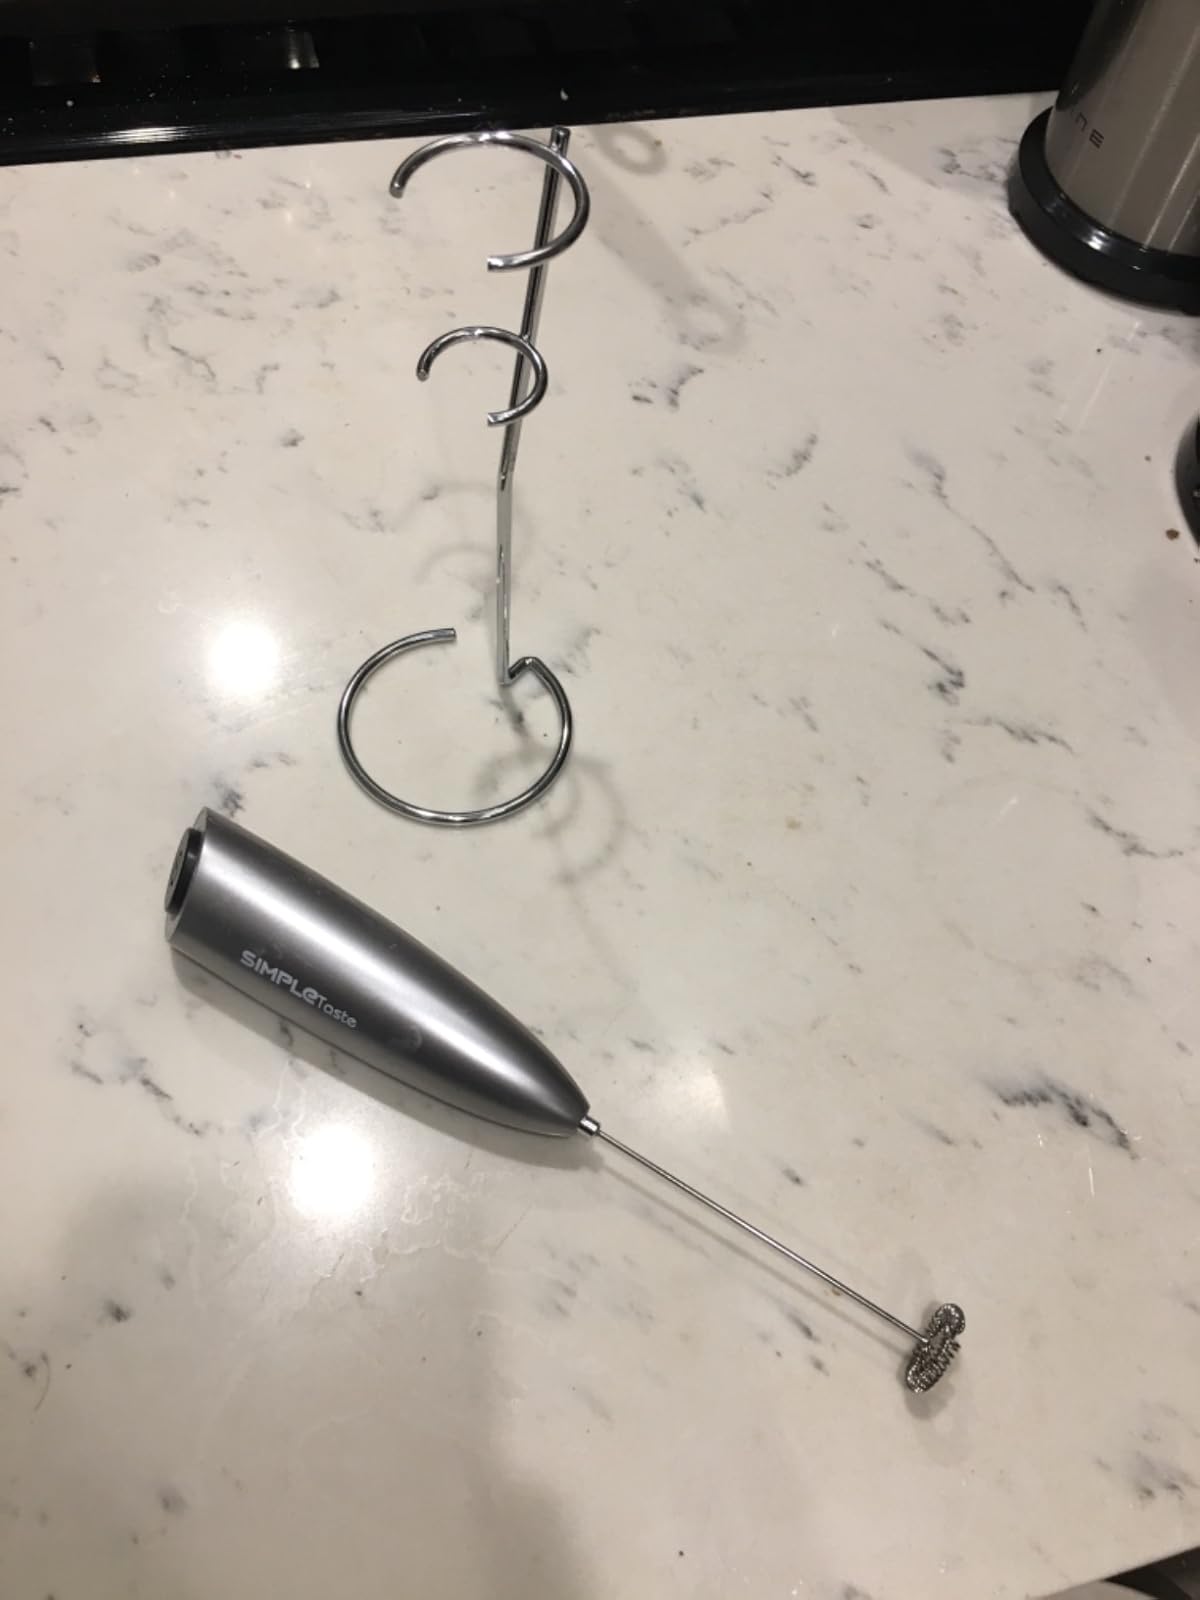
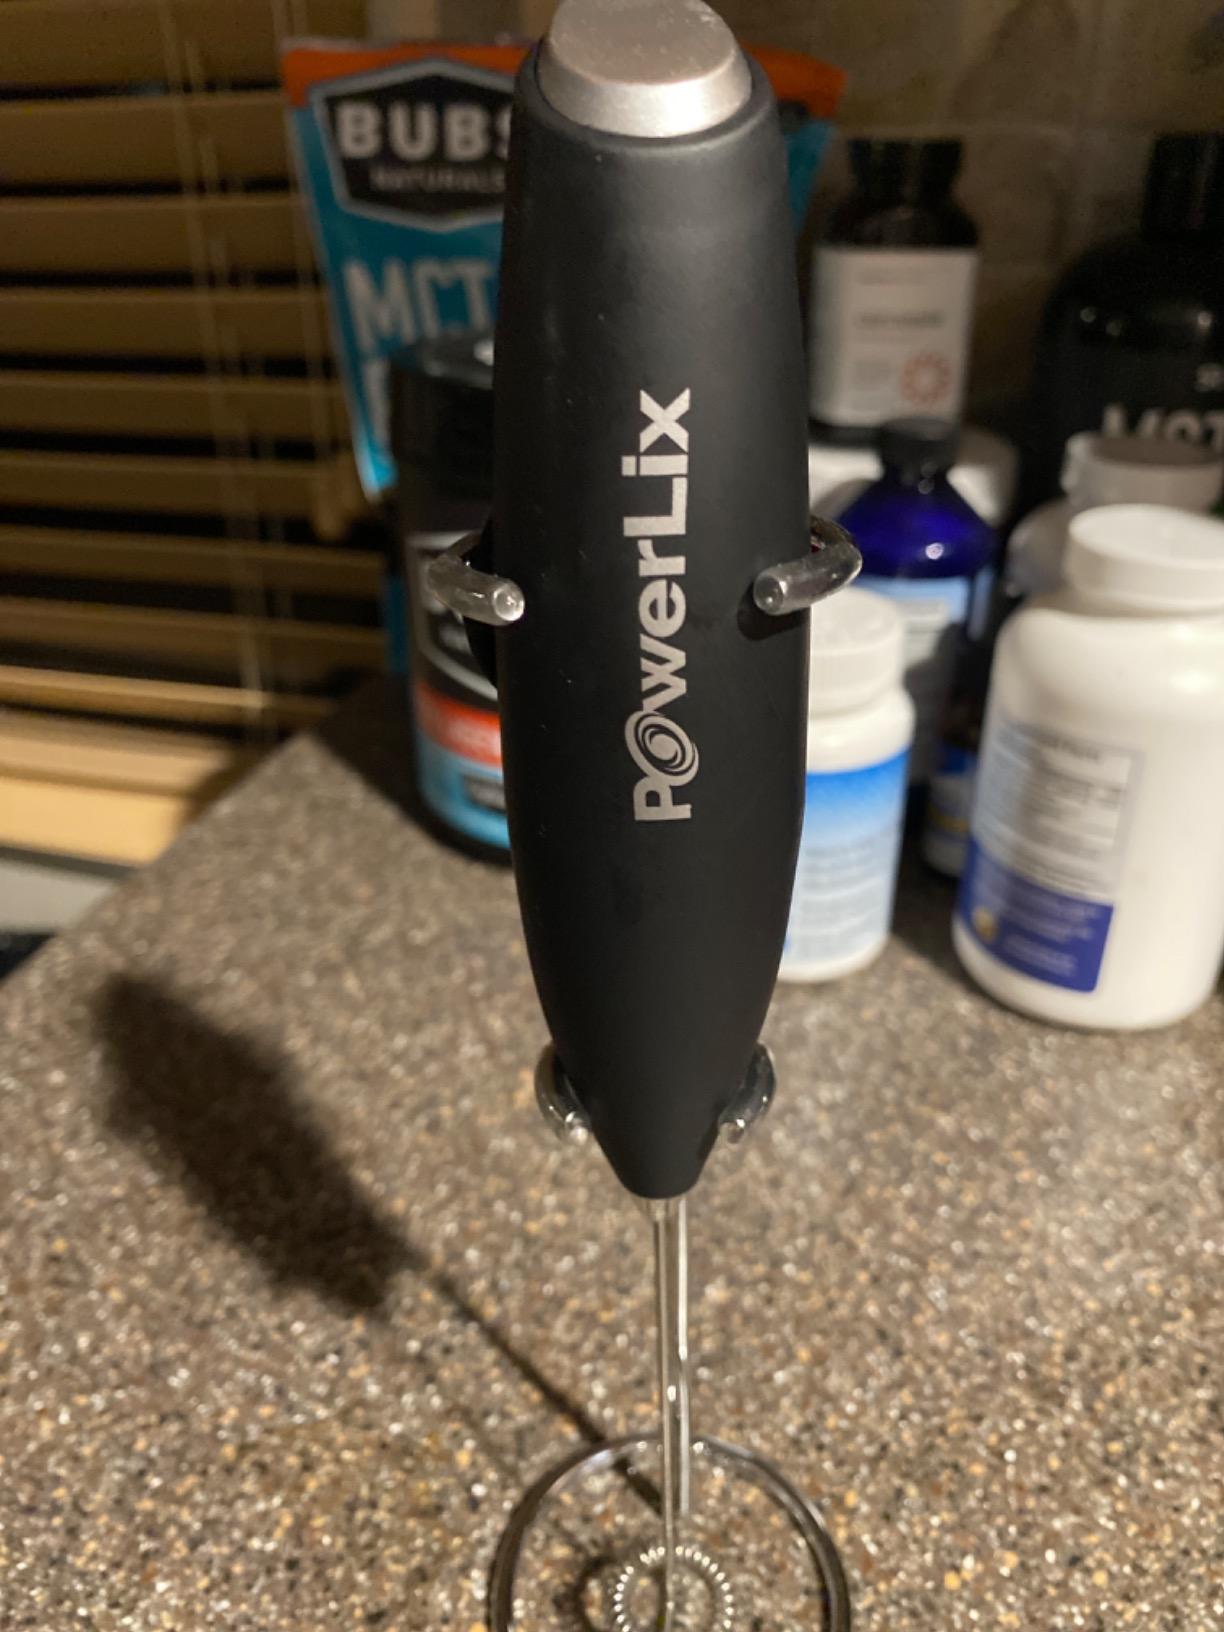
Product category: items_mixer
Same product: no